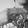
ASL letter: H